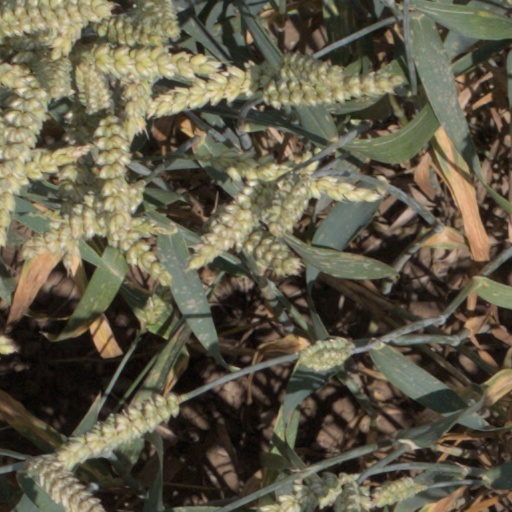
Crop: wheat